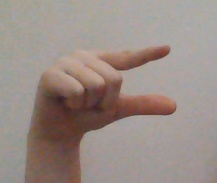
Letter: dal